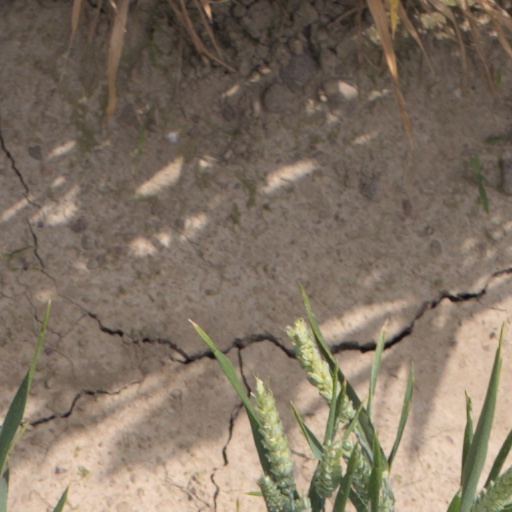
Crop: wheat